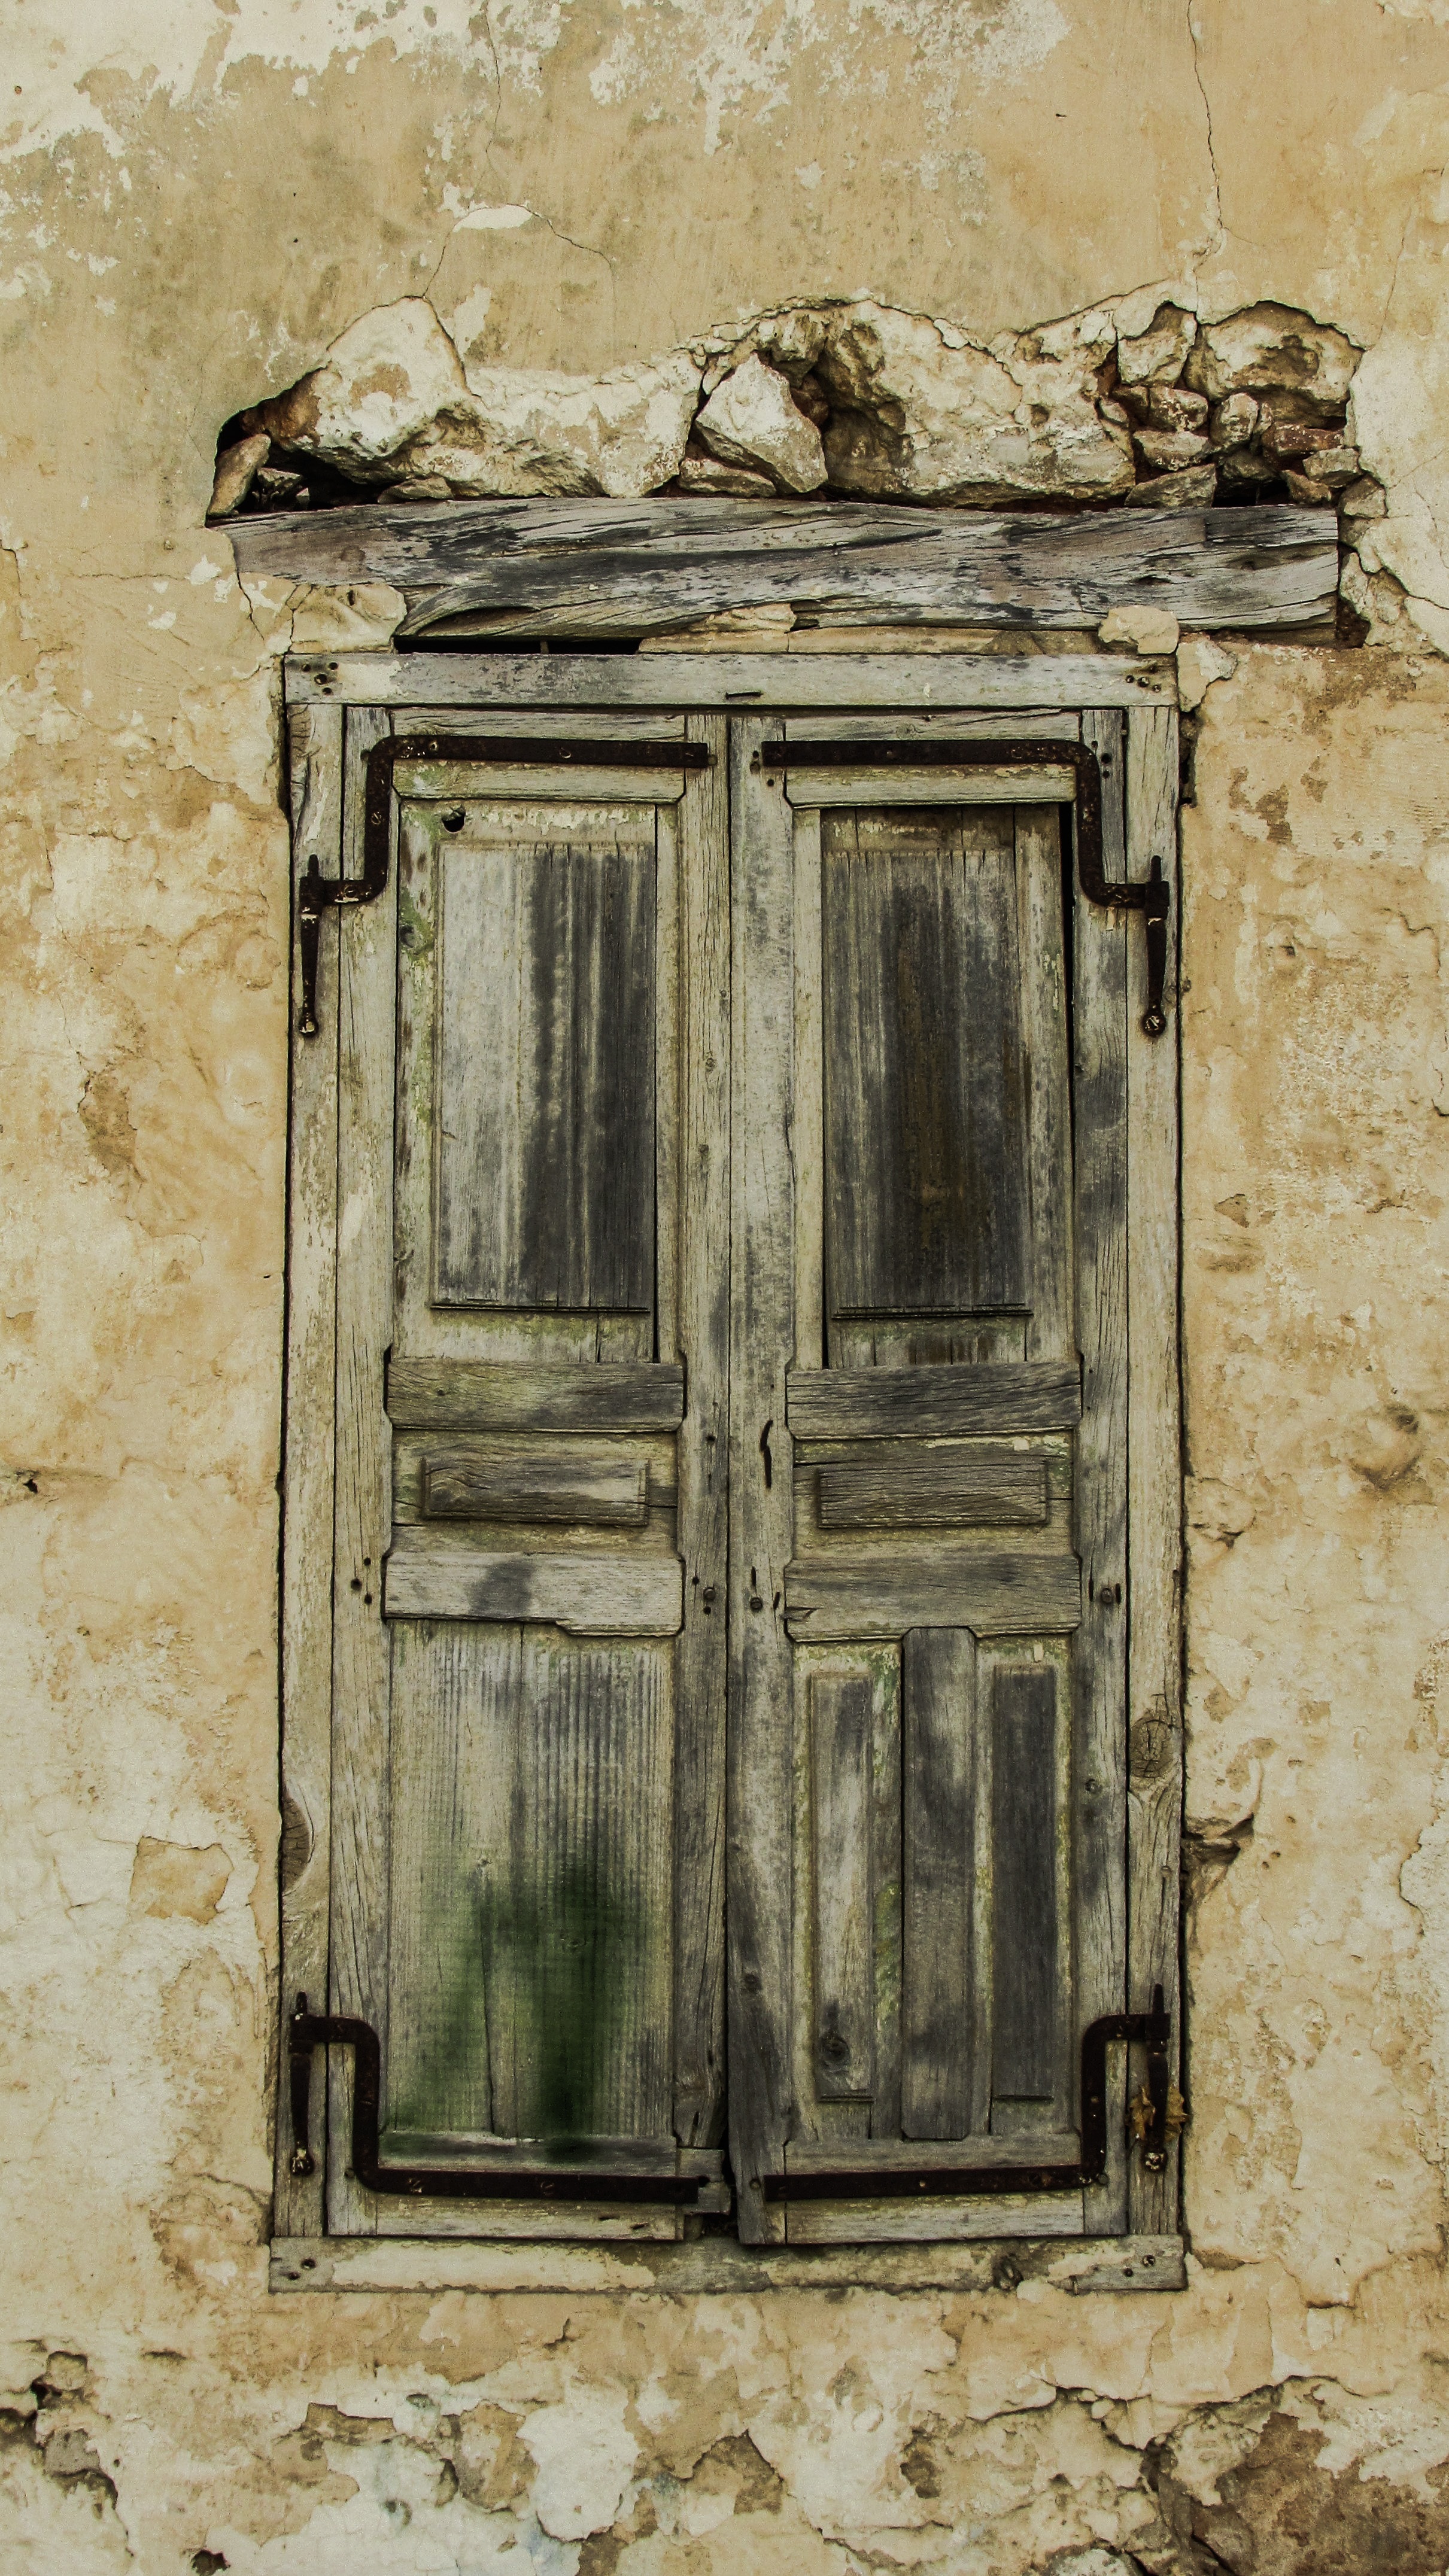
wood, house, window, old, wall, village, decay, furniture, door, weathered, rusty, wooden, picture frame, cyprus, aged, dherynia, ancient history